P. B. Abdul Razak

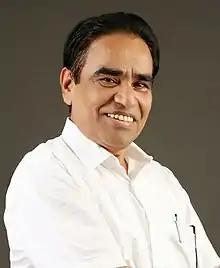

P. B. Abdul Razak (1 October 1955 – 20 October 2018) was a Member of the Kerala Legislative Assembly from Manjeshwar constituency from 2011-2018.